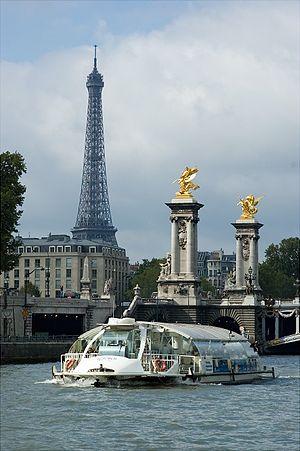
Paris: perspective de la Seine avec un bateau-mouche, le Pont Alexandre III et la Tour Eiffel